Williamsburg Community School District (Pennsylvania)

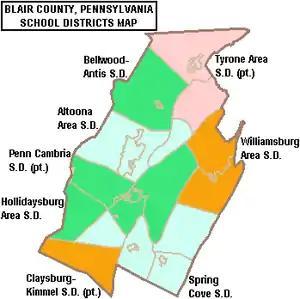

The Williamsburg Community School District is a small, rural, public school district in Blair County, Pennsylvania. It serves the borough of Williamsburg, plus the townships of Woodbury and Catharine. the district encompasses approximately . According to 2000 federal census data, it serves a resident population of 3,740.